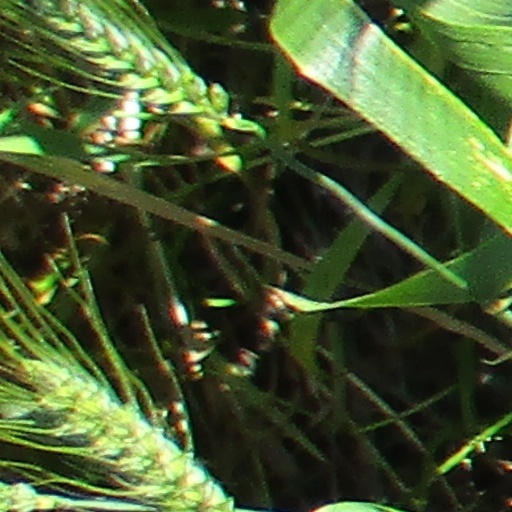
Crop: wheat